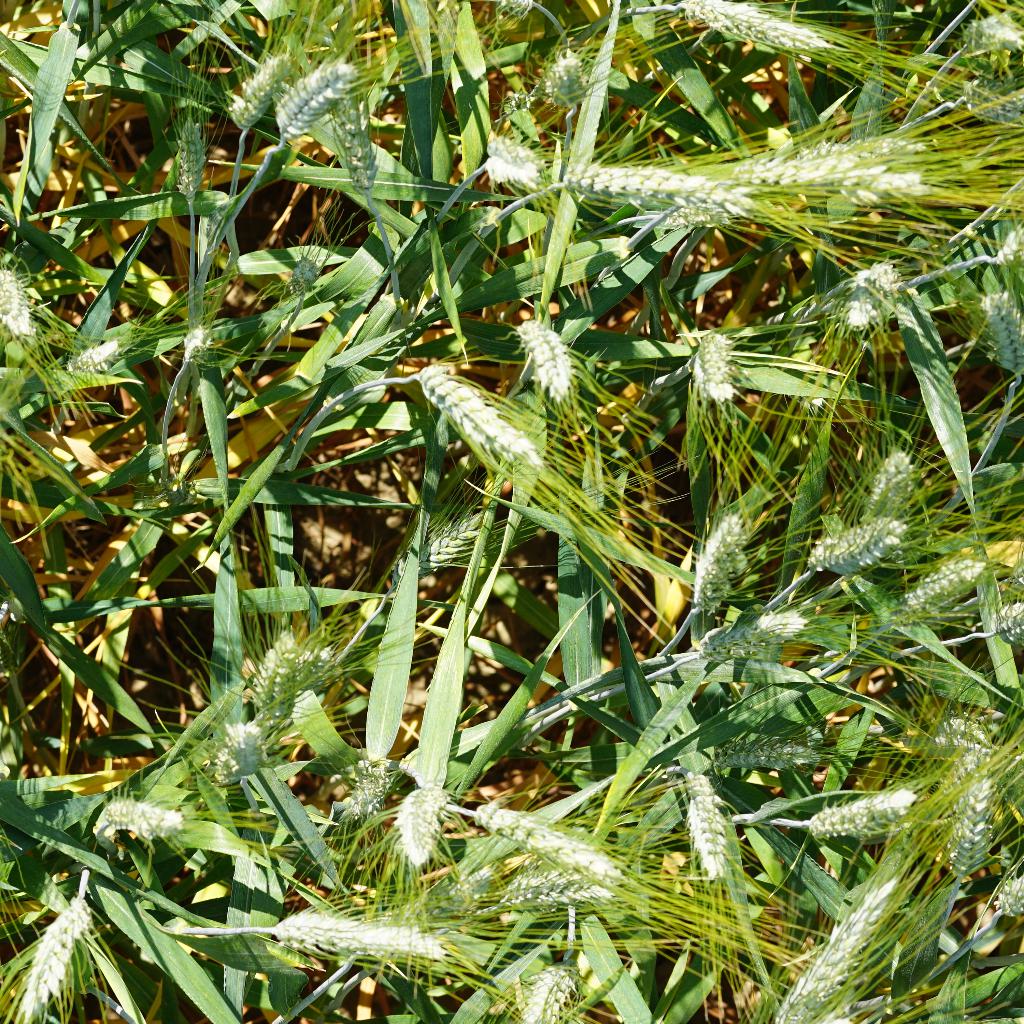
Country: France
Location: Gréoux
Wheat development stage: Filling